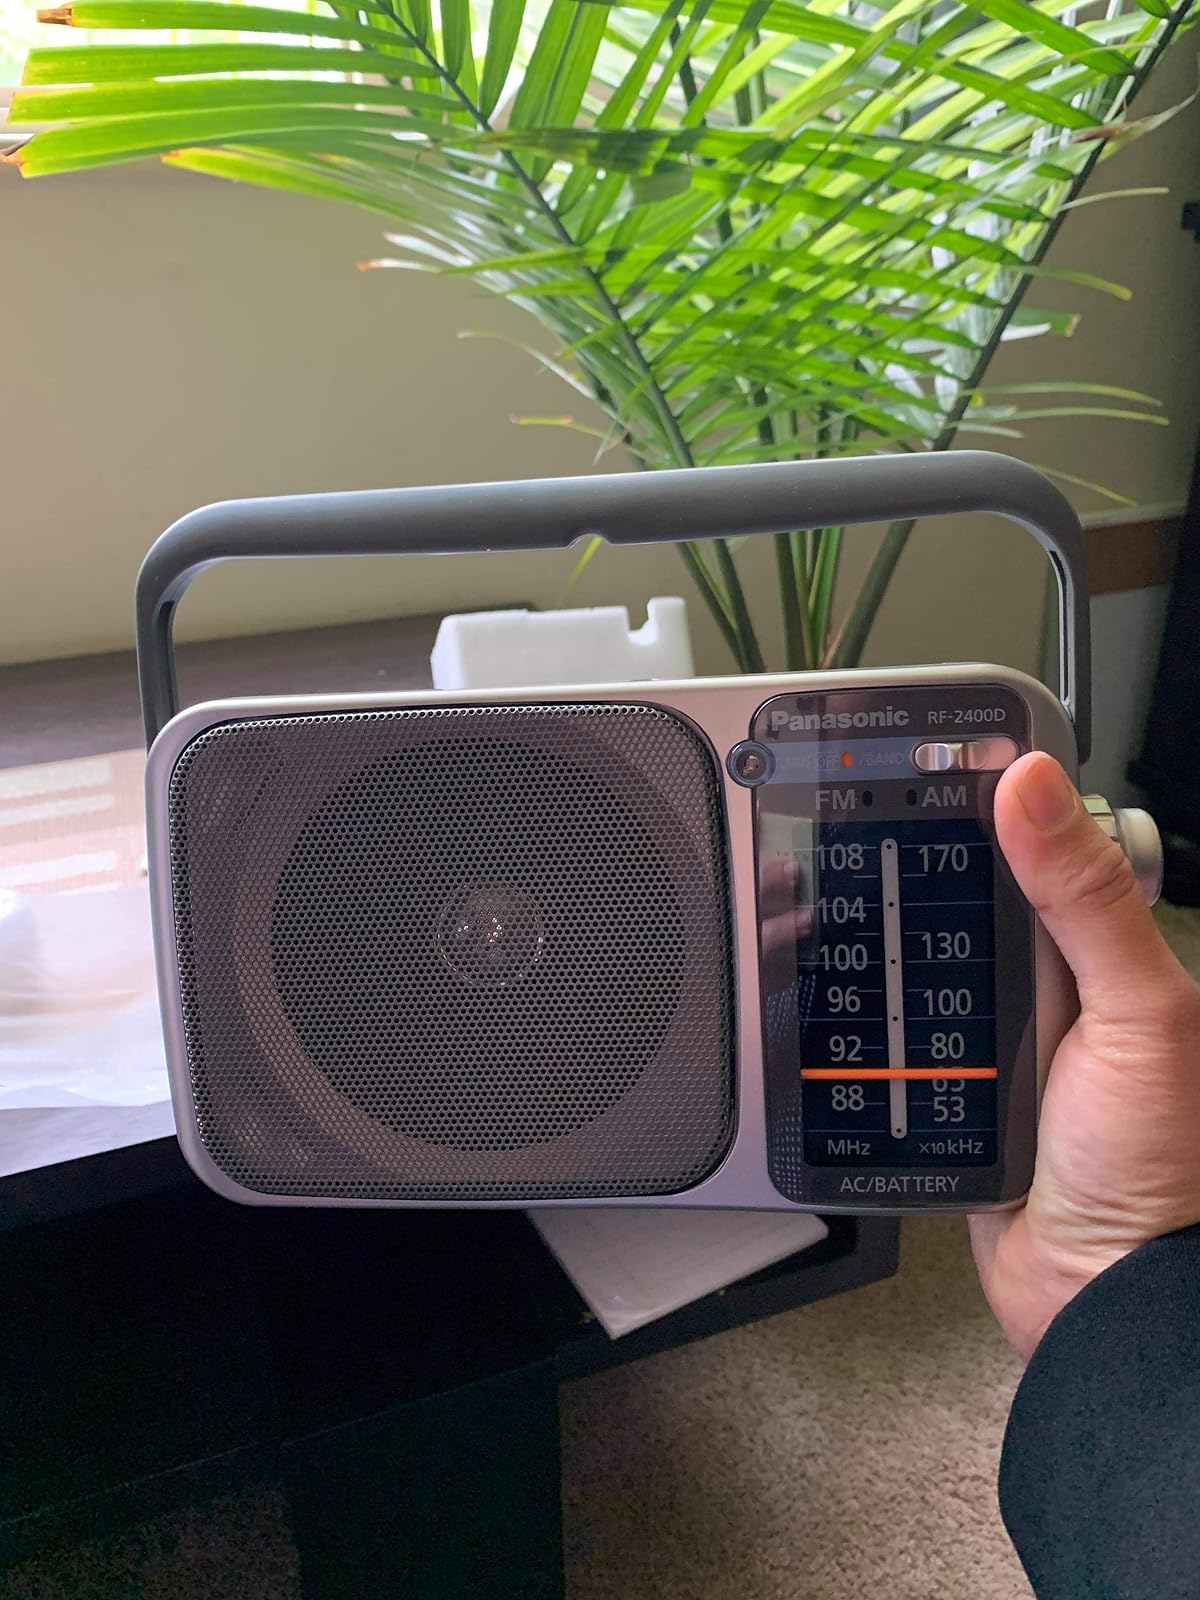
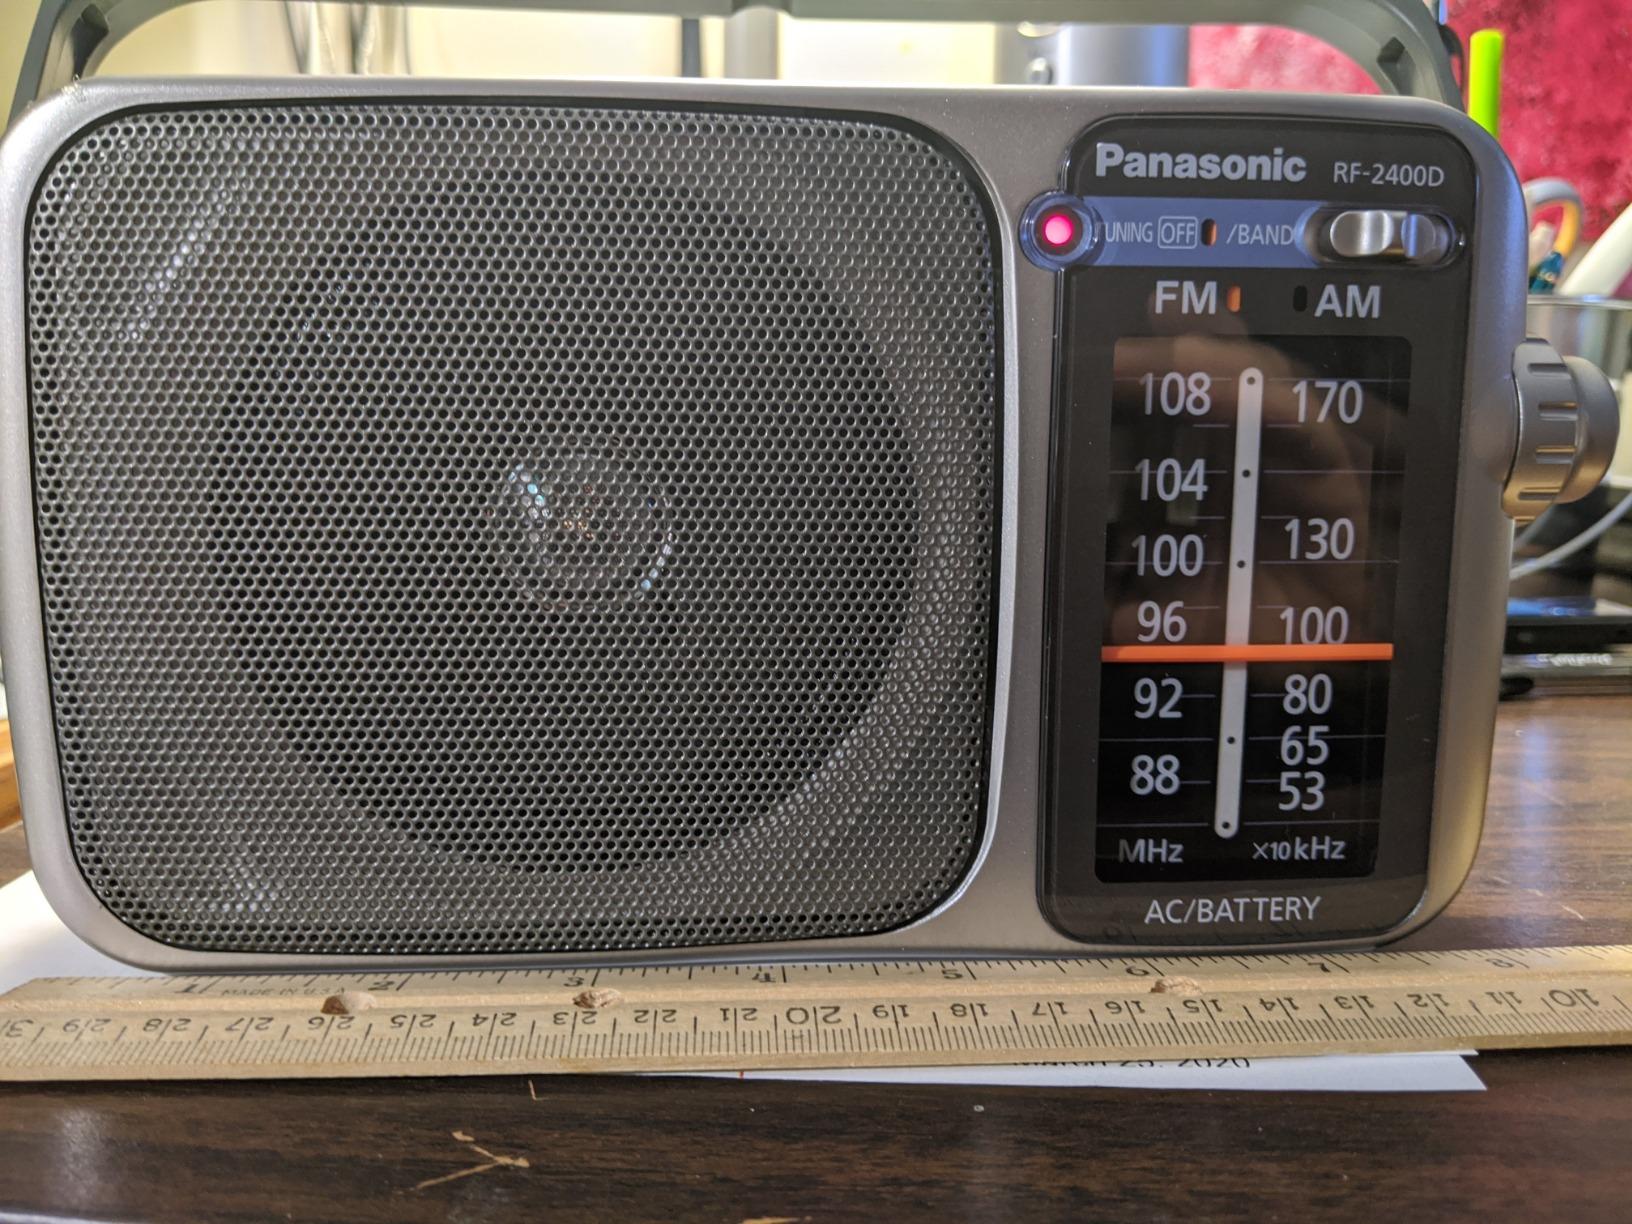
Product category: radio
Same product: yes